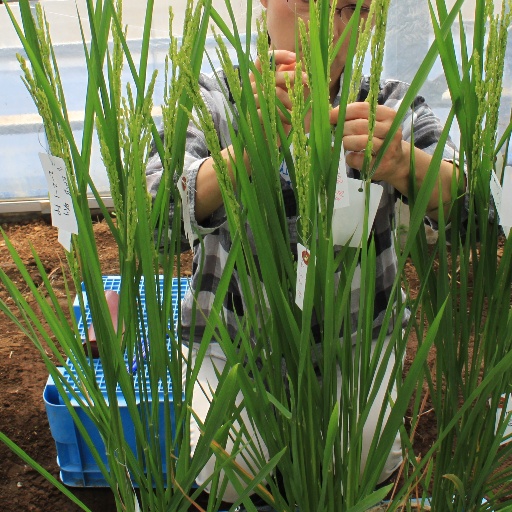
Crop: rice